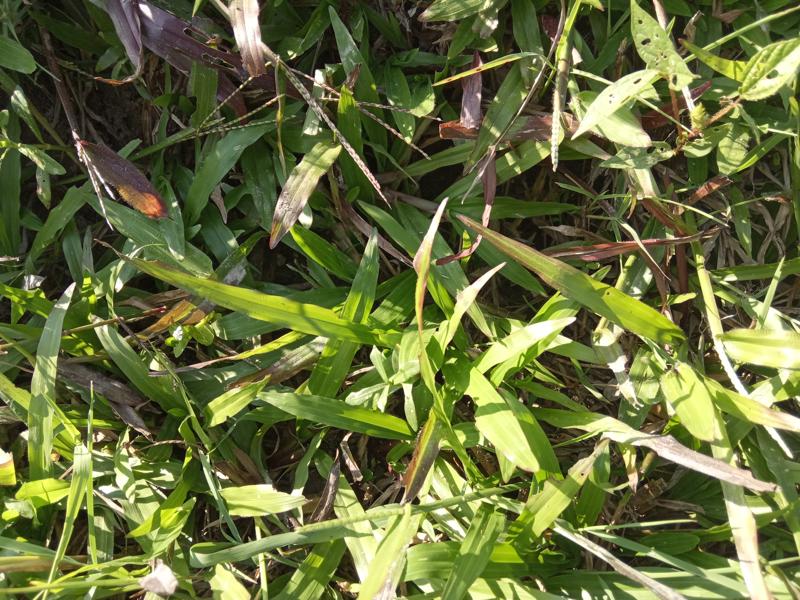
Weed species: Paspalum scrobiculatum